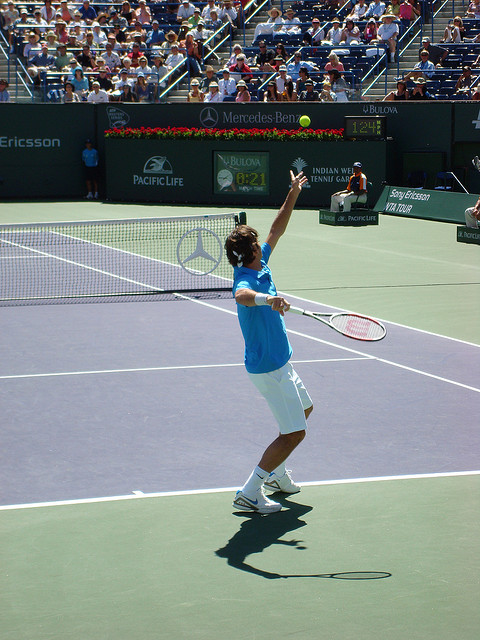
một người đàn ông đang tung quả bóng tennis lên cao để phát bóng